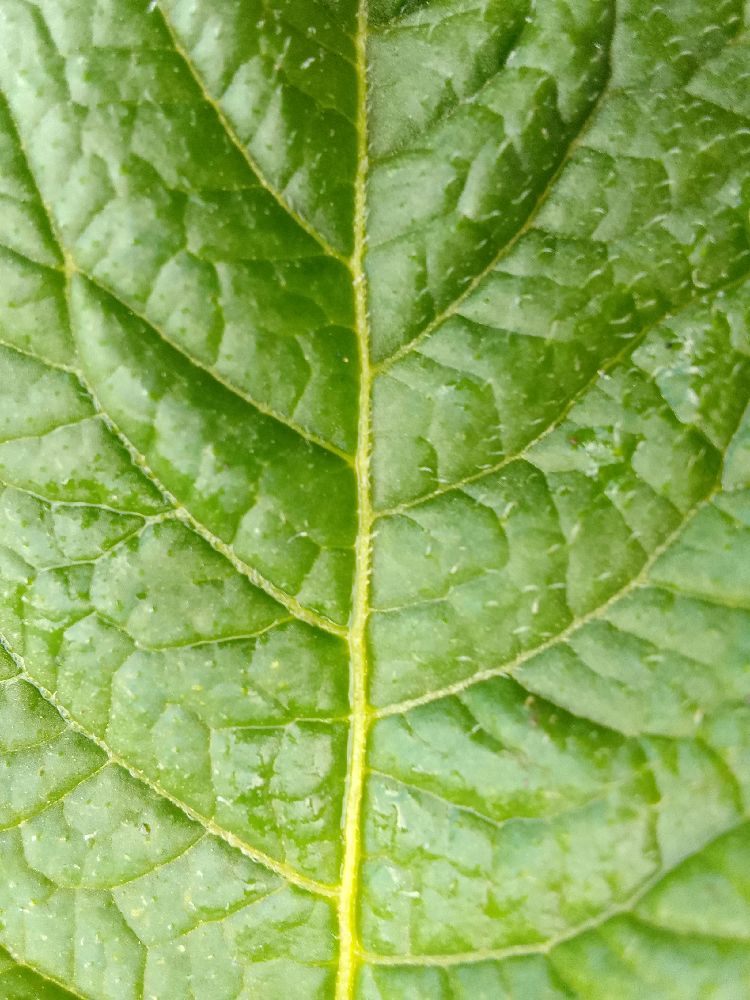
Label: Healthy